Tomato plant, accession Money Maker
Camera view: horizontal (90 deg, fisheye); turntable rotation: 60 degrees
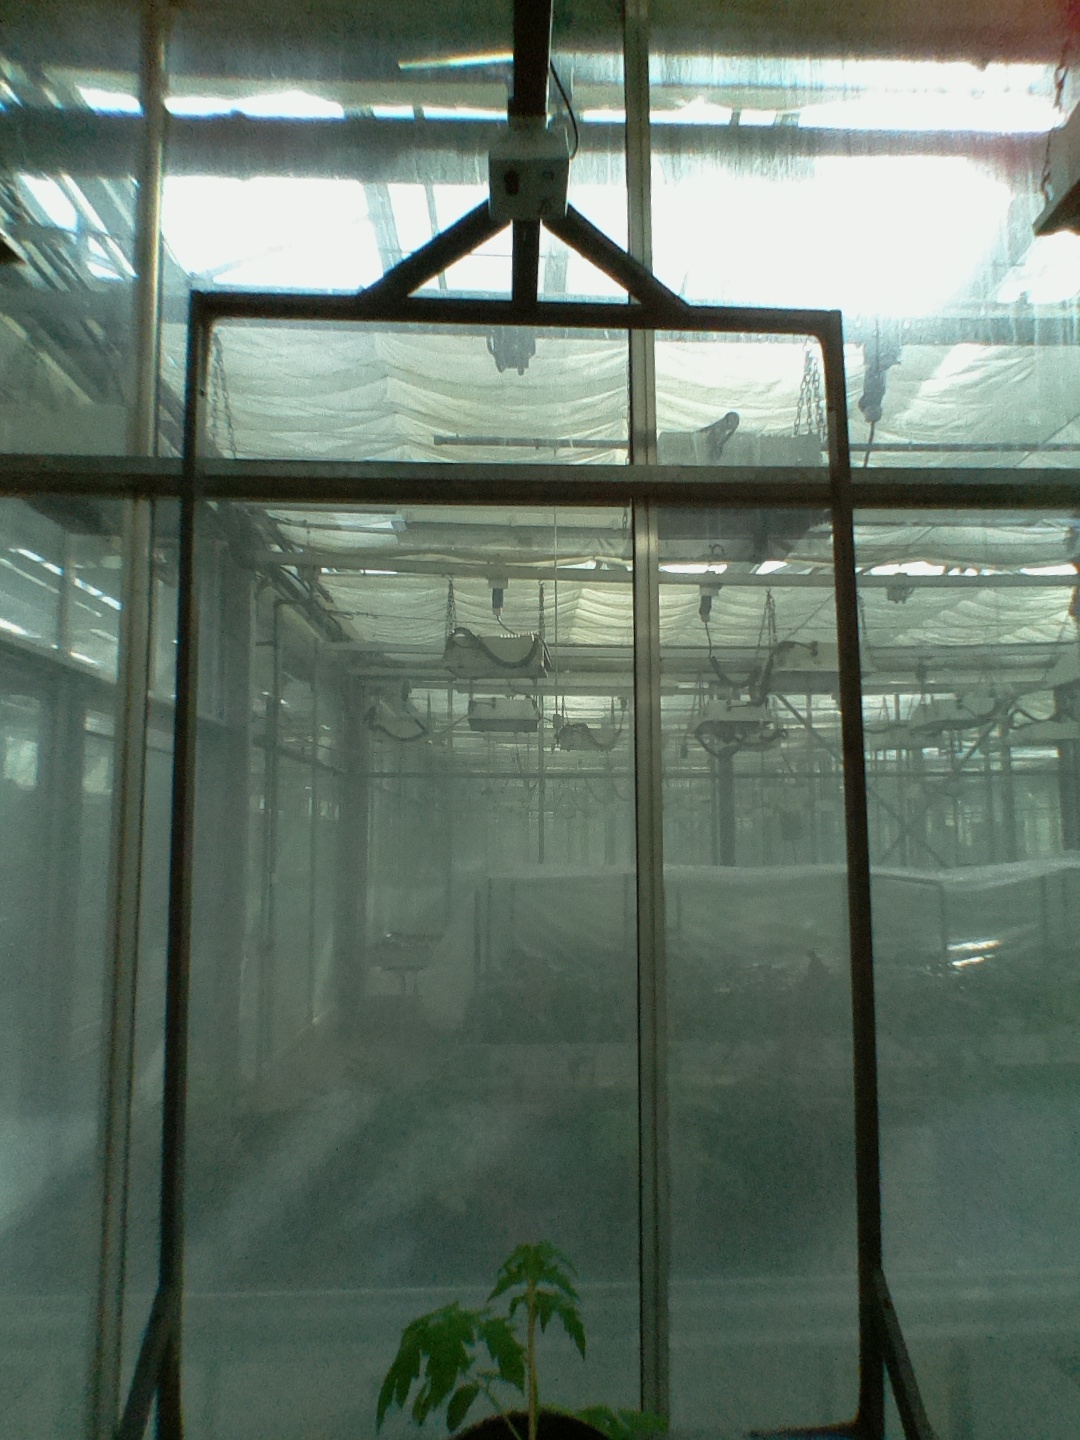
BBCH growth stage 13: 6 of true leaves visible